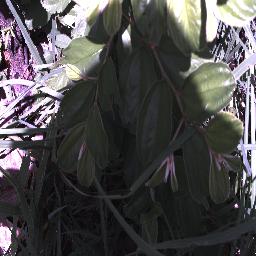
Label: chinee_apple